Kapuas River (Barito River tributary)

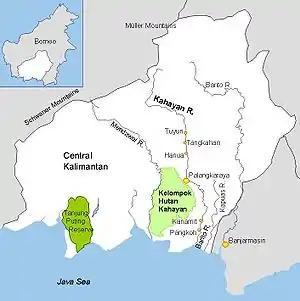
Kapuas and other rivers in Central and South Kalimantan

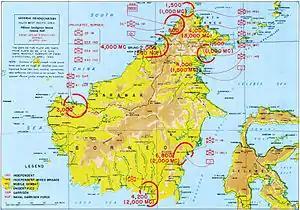
A 1945 map showing the two Kapuas rivers of Borneo (Kapueas on the map)

The Kapuas River (or Kapueas) is a river in the Indonesian part of Borneo island. It originates in the Müller Mountain Range at the center of the island and flows south until merging with the Barito River and discharging into the Java Sea. It should be distinguished from another Kapuas River, which starts on the other side of the same mountain range in central Borneo but flows to the west and empties to the South China Sea.